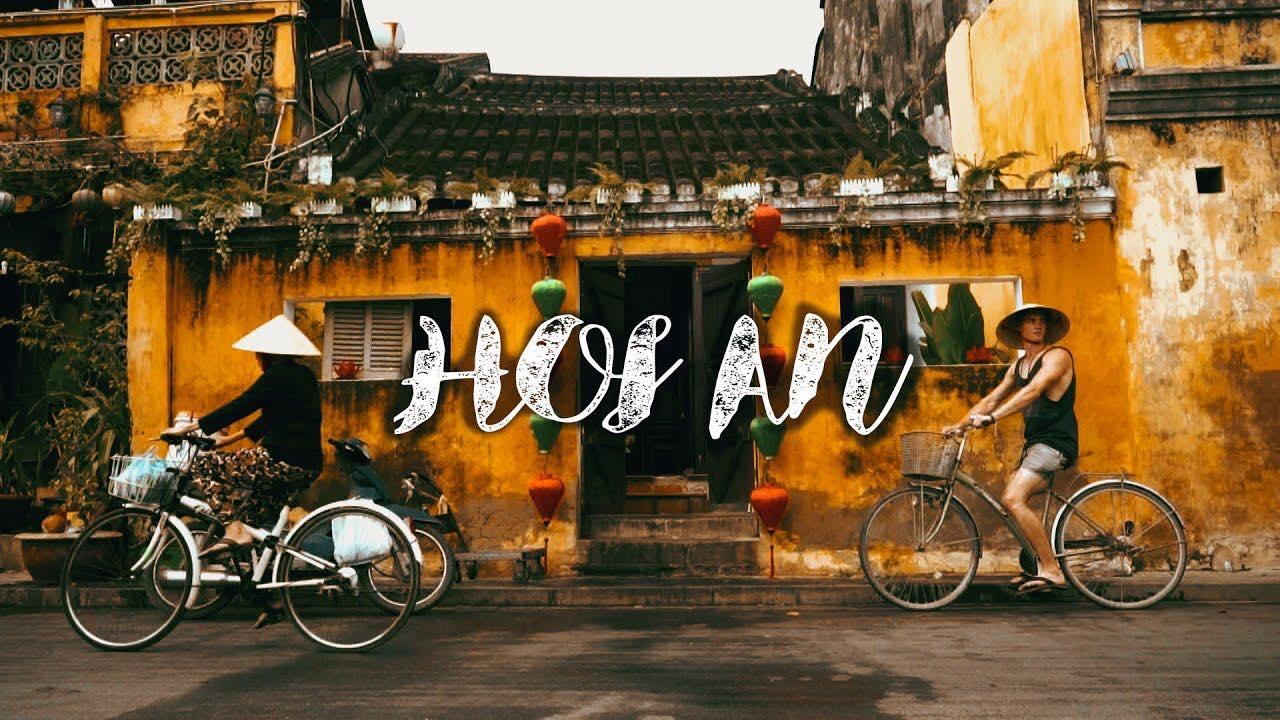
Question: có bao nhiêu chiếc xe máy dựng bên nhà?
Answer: có một chiếc xe máy dựng cạnh nhà